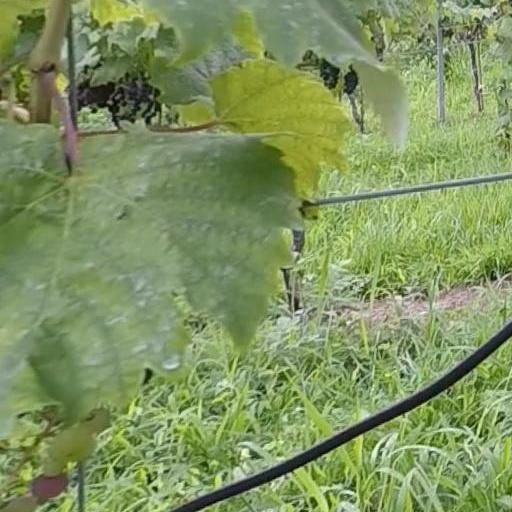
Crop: grape